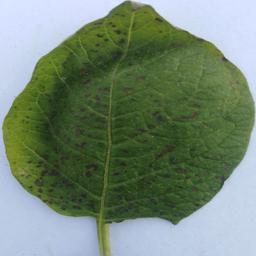
Etiqueta: Tizon_Temprano